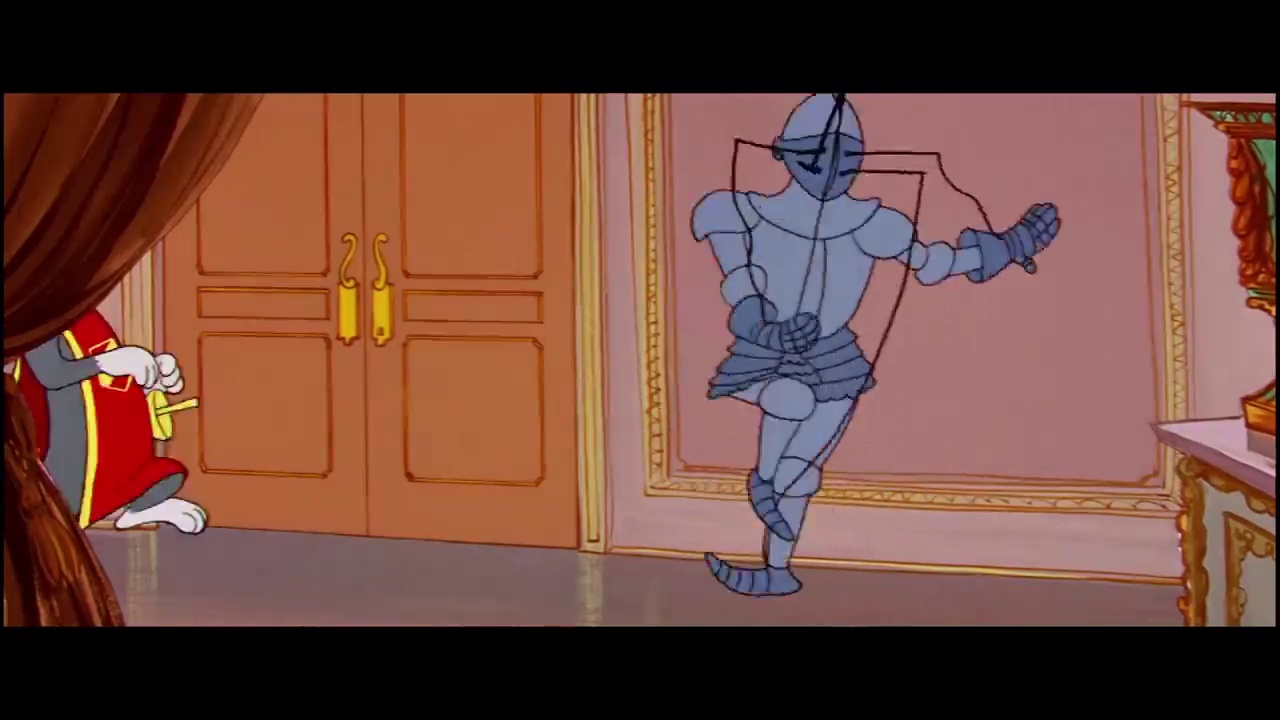
Portrait style: Cartoon Portrait